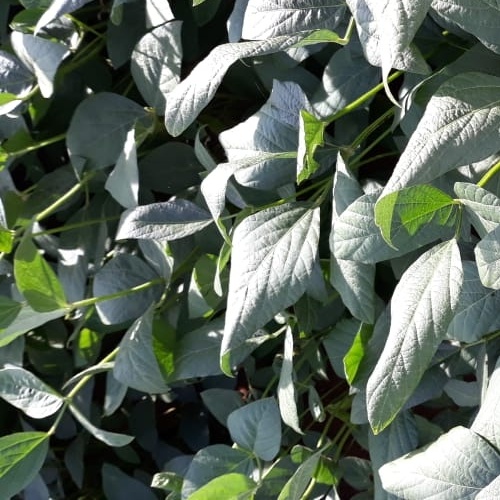
Label: Healthy